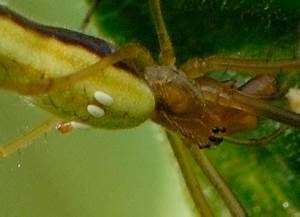
Label: ragno